Taff Bargoed

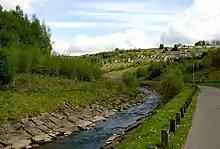

The Taff Bargoed is a river and valley near Pontypridd in South Wales, and lies off the Abercynon roundabout on the A470 road, and is approximately 14 miles from Cardiff. The main settlements are Nelson, Edwardsville, Quakers Yard, Treharris, Trelewis, and Bedlinog. The valley is situated where the three County Boroughs of Caerphilly, Rhondda Cynon Taff, and Merthyr Tydfil meet.